Golden Bough Playhouse

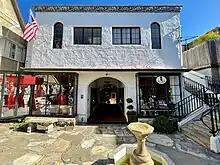
Entrance and courtyard to the Theatre of the Golden Bough

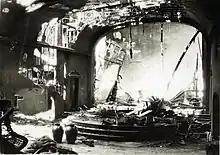
The Theatre of the Golden Bough after the 1935 fire

Theatrical activities in the town had become so popular that Kuster built a theater in 1924, the Theatre of the Golden Bough, to compete with the Arts and Crafts Club's theater. Kuster's new theatre opened on June 6, 1924. It borrowed the name "Golden Bough" from Roman mythology, where the Golden Bough refers to a branch with golden leaves, allowing the Trojan hero Aeneas to journey safely through the underworld. The interior of the theater had 360 seats with wicker arm chairs. The stage had a depth of thirty feet with spot and flood lights, and a cyclorama at the back of the stage gave the effect of vast spaces. The orchestra space was large enough to seat thirty to forty musicians. The theater hosted 50 productions each year and also educational programs.